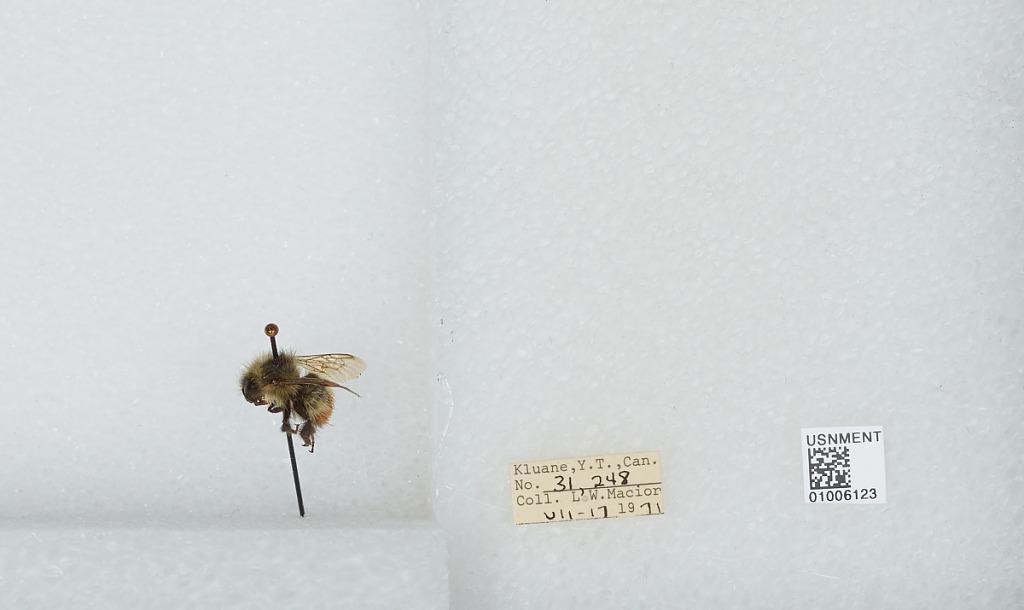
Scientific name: Bombus (Pyrobombus) flavifrons Cresson
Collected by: L. Macior
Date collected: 1971-7-17
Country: Canada
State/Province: Yukon Territory
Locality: Kluane
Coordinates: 60.75, -139.5